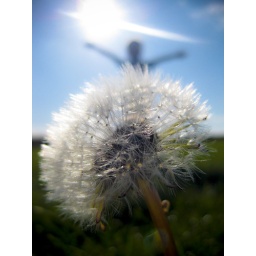
My son playing on south coast of Fyn in Denmark.